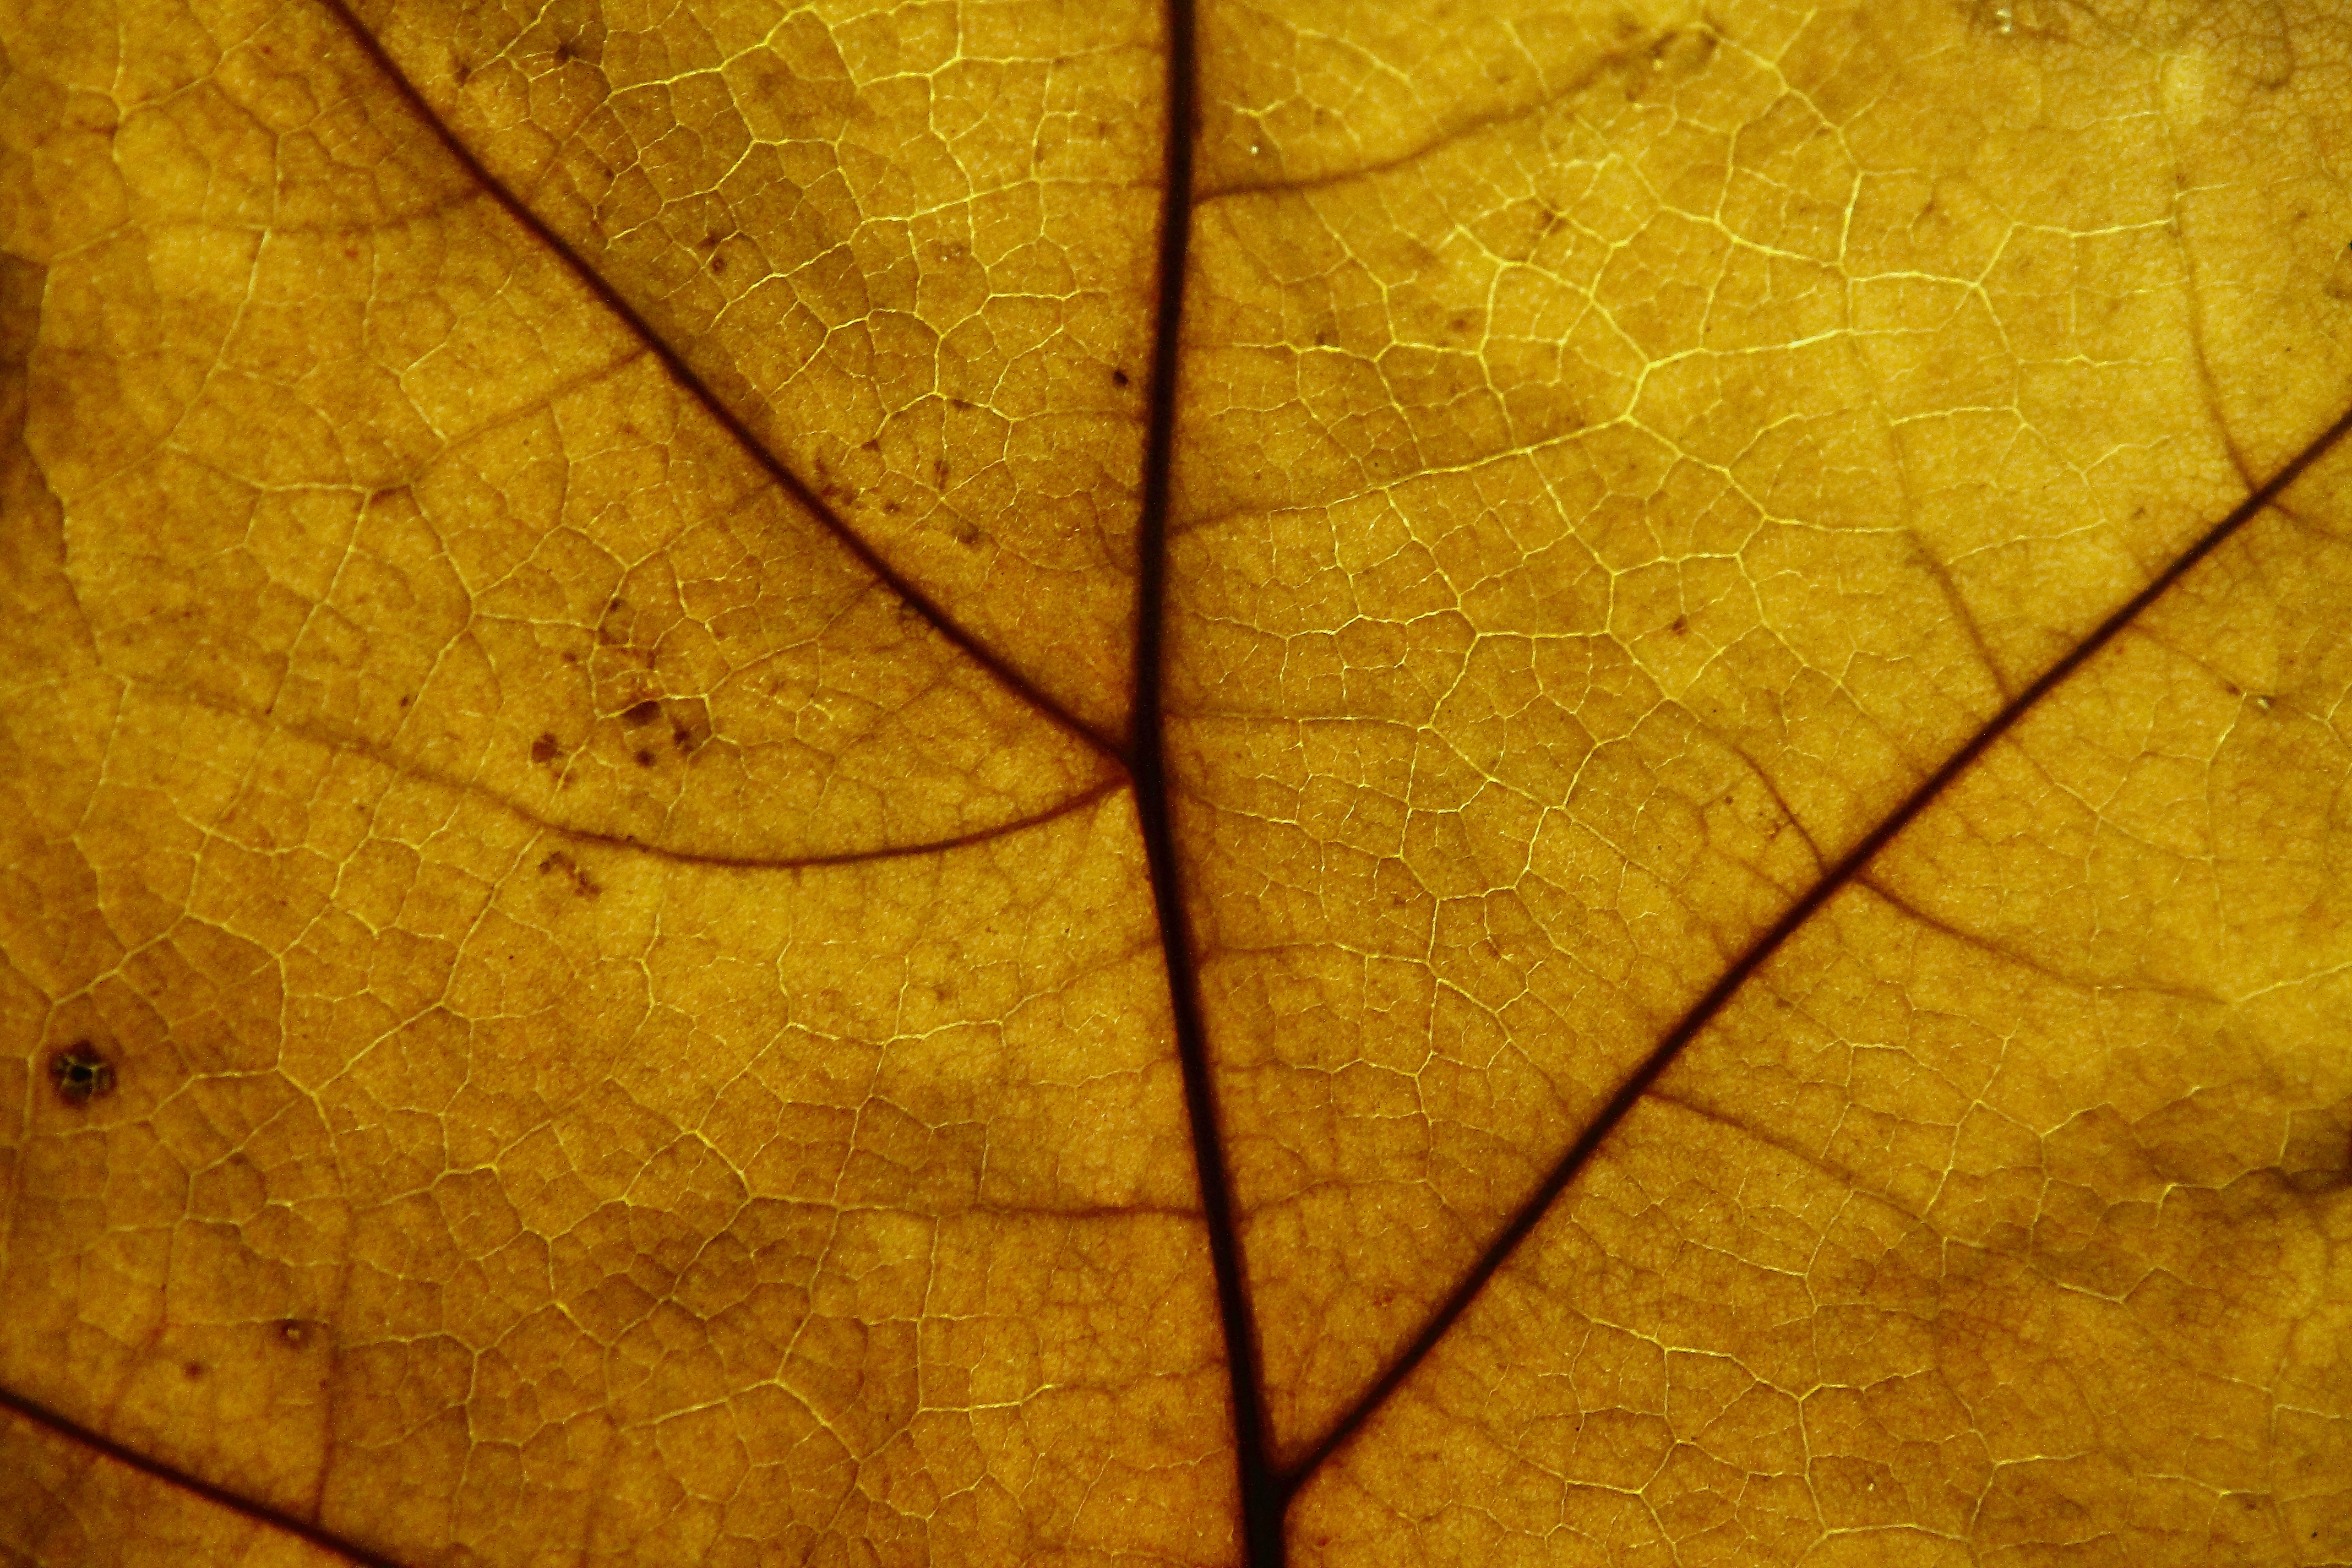
tree, nature, branch, structure, plant, wood, sunlight, texture, leaf, pattern, green, autumn, soil, yellow, season, circle, maple leaf, close up, background, symmetry, macro photography, plant stem